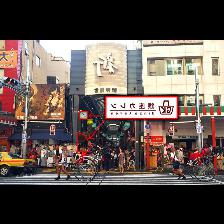
Label: Human